South Tangerang

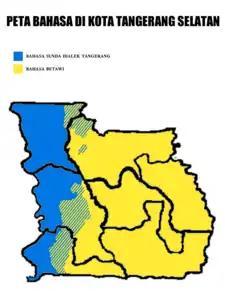
Languages map in South Tangerang.

The dominant languages used in South Tangerang are Betawi and Tangerang Sundanese languages. Betawi is spoken in almost all areas of South Tangerang, except in the western part along the Cisadane River. Meanwhile, Sundanese is spoken in the west along the Cisadane River, which is predominantly used in villages on the banks of the river, especially in North Serpong. In several communities located in the western part there are also several areas undergoing a language shift, which are mostly found in Serpong, Setu, and a small number of villages in the western part of Pondok Aren. In fact, there is a village in Setu district namely the Keranggan Ecotourism and Sundanese Culture Village ("Kampung Ekowisata dan Budaya Sunda Keranggan"), where almost all the people used to speak Sundanese (currently it is only spoken predominantly in 2 "RT").